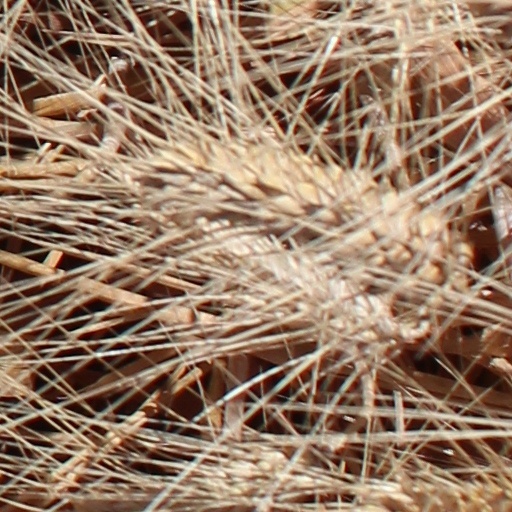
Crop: wheat